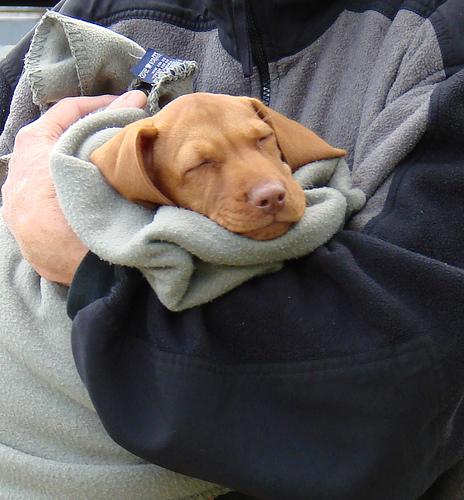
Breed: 210-n000048-vizsla